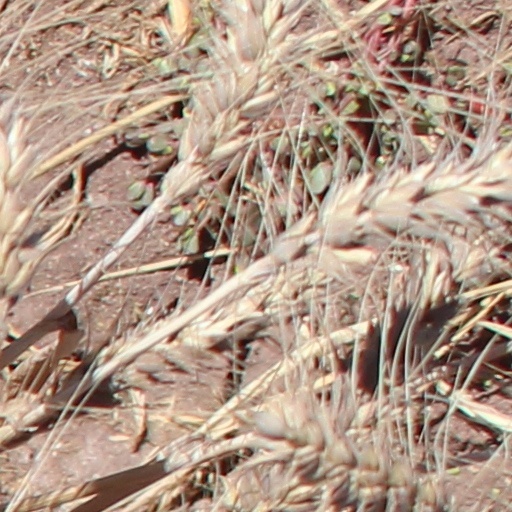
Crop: wheat